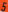
Number: 5